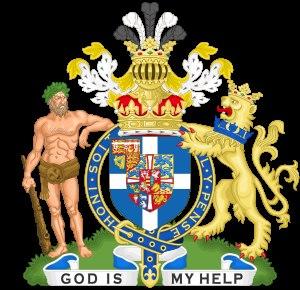
Philip Mountbatten, duc d'Édimbourg, né prince Philippe de Grèce et de Danemark le 10 juin 1921 à Mon Repos, est le cinquième enfant et seul fils du prince André de Grèce et de la princesse Alice de Battenberg. Il est le petit-fils du roi des Hellènes Georges Iᵉʳ et un cousin germain des rois Georges II et Paul Iᵉʳ. Il est également un petit-neveu de la dernière tsarine Alexandra Fiodorovna Romanova et de la princesse Irène de Prusse, belle-sœur de l'empereur allemand Guillaume II. Mari de la reine Élisabeth II, il est celui qui occupe le plus longtemps le rôle de consort du Royaume-Uni et le conjoint étant resté le plus longtemps marié à un monarque britannique régnant.